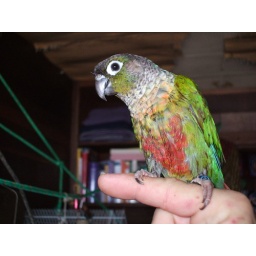
I took a bath in your glass of water.